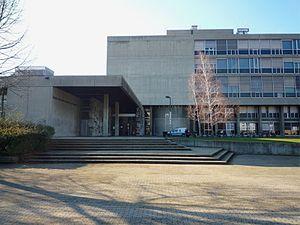
Conservatoire à rayonnement régional de Grenoble. (musique,danse, théâtre)
La liste des édifices labellisés « Patrimoine du xxᵉ siècle » de Grenoble recense les édifices ayant reçu le label « Patrimoine du xxᵉ siècle » dans la ville de Grenoble dans l'Isère en France. Plusieurs de ces édifices ont été réalisés par l'architecte Maurice Blanc. Au 27 mai 2013, ils sont au nombre de vingt.
Le conservatoire à rayonnement régional de Grenoble est un conservatoire à rayonnement régional, établissement d'enseignement artistique agréé et contrôlé par l'État, représenté par la direction régionale des Affaires culturelles.